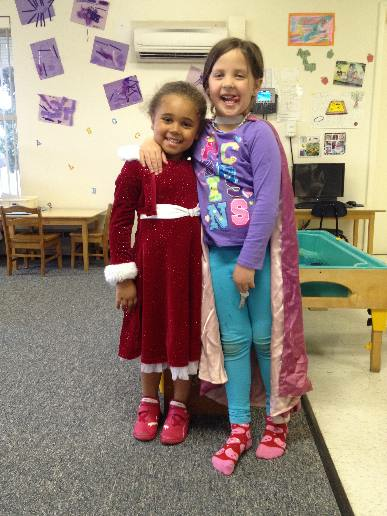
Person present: Yes